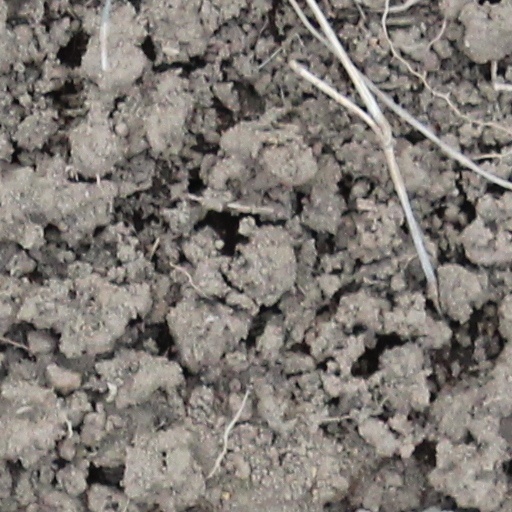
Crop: wheat